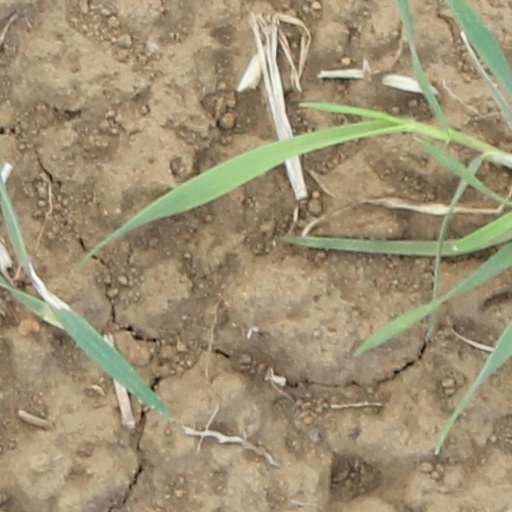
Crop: wheat